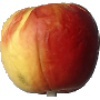
Label: red_yellow_apple